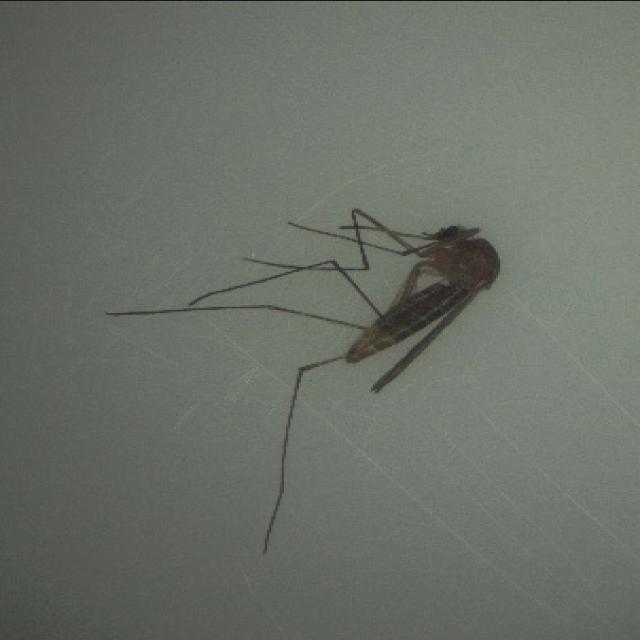
Species: culex_pipiens